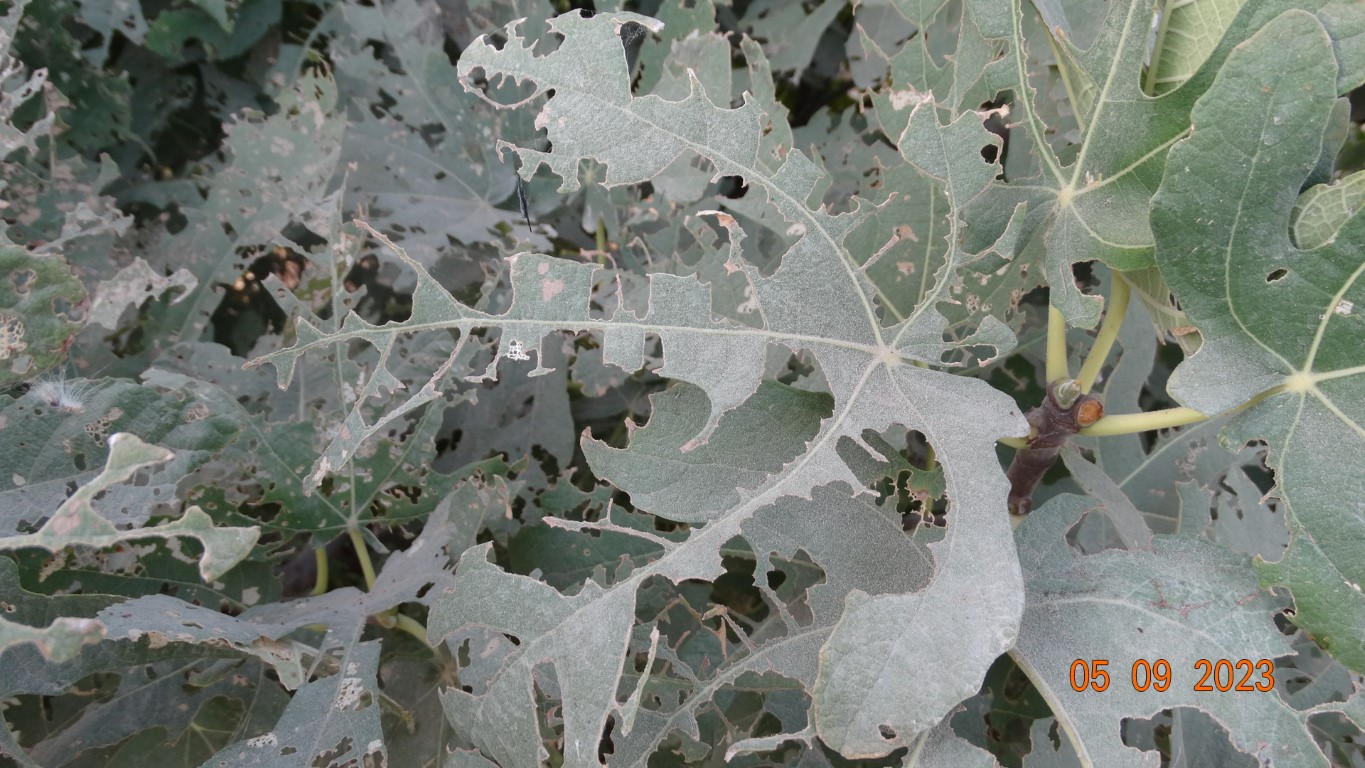
Label: infected